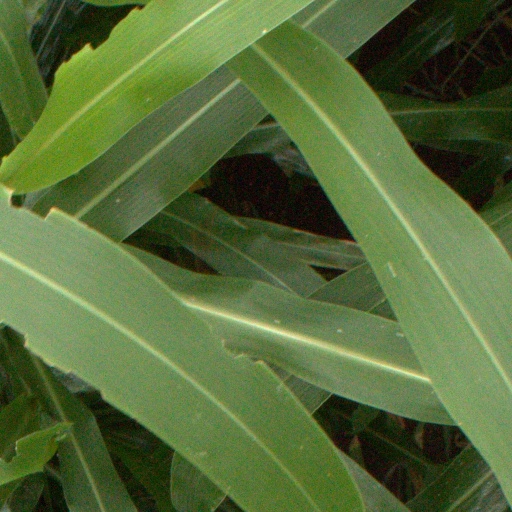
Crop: sorghum